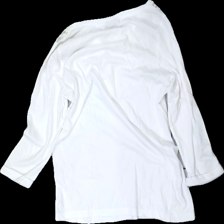
View: back
Type: Top
Category: Ladies
Brand: Not in the list
Brand text on label: Laura Kent
Colors: White
Material: 100% cotton
Pattern: Lace
Cut: Regular, C-collar
Size: 38
Season: All
Price range: <50
Recommended usage: Export
Comment: crooked seam, waashed out